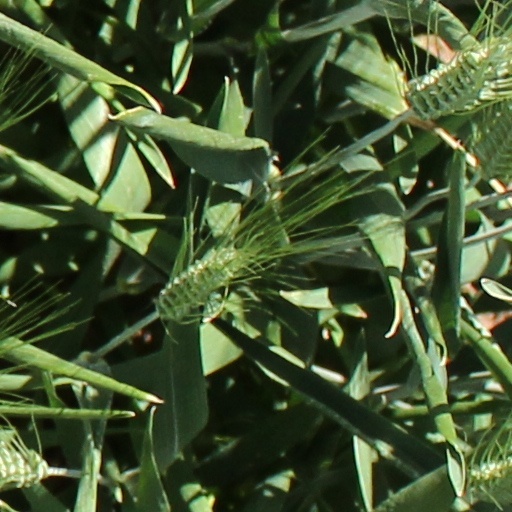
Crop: wheat